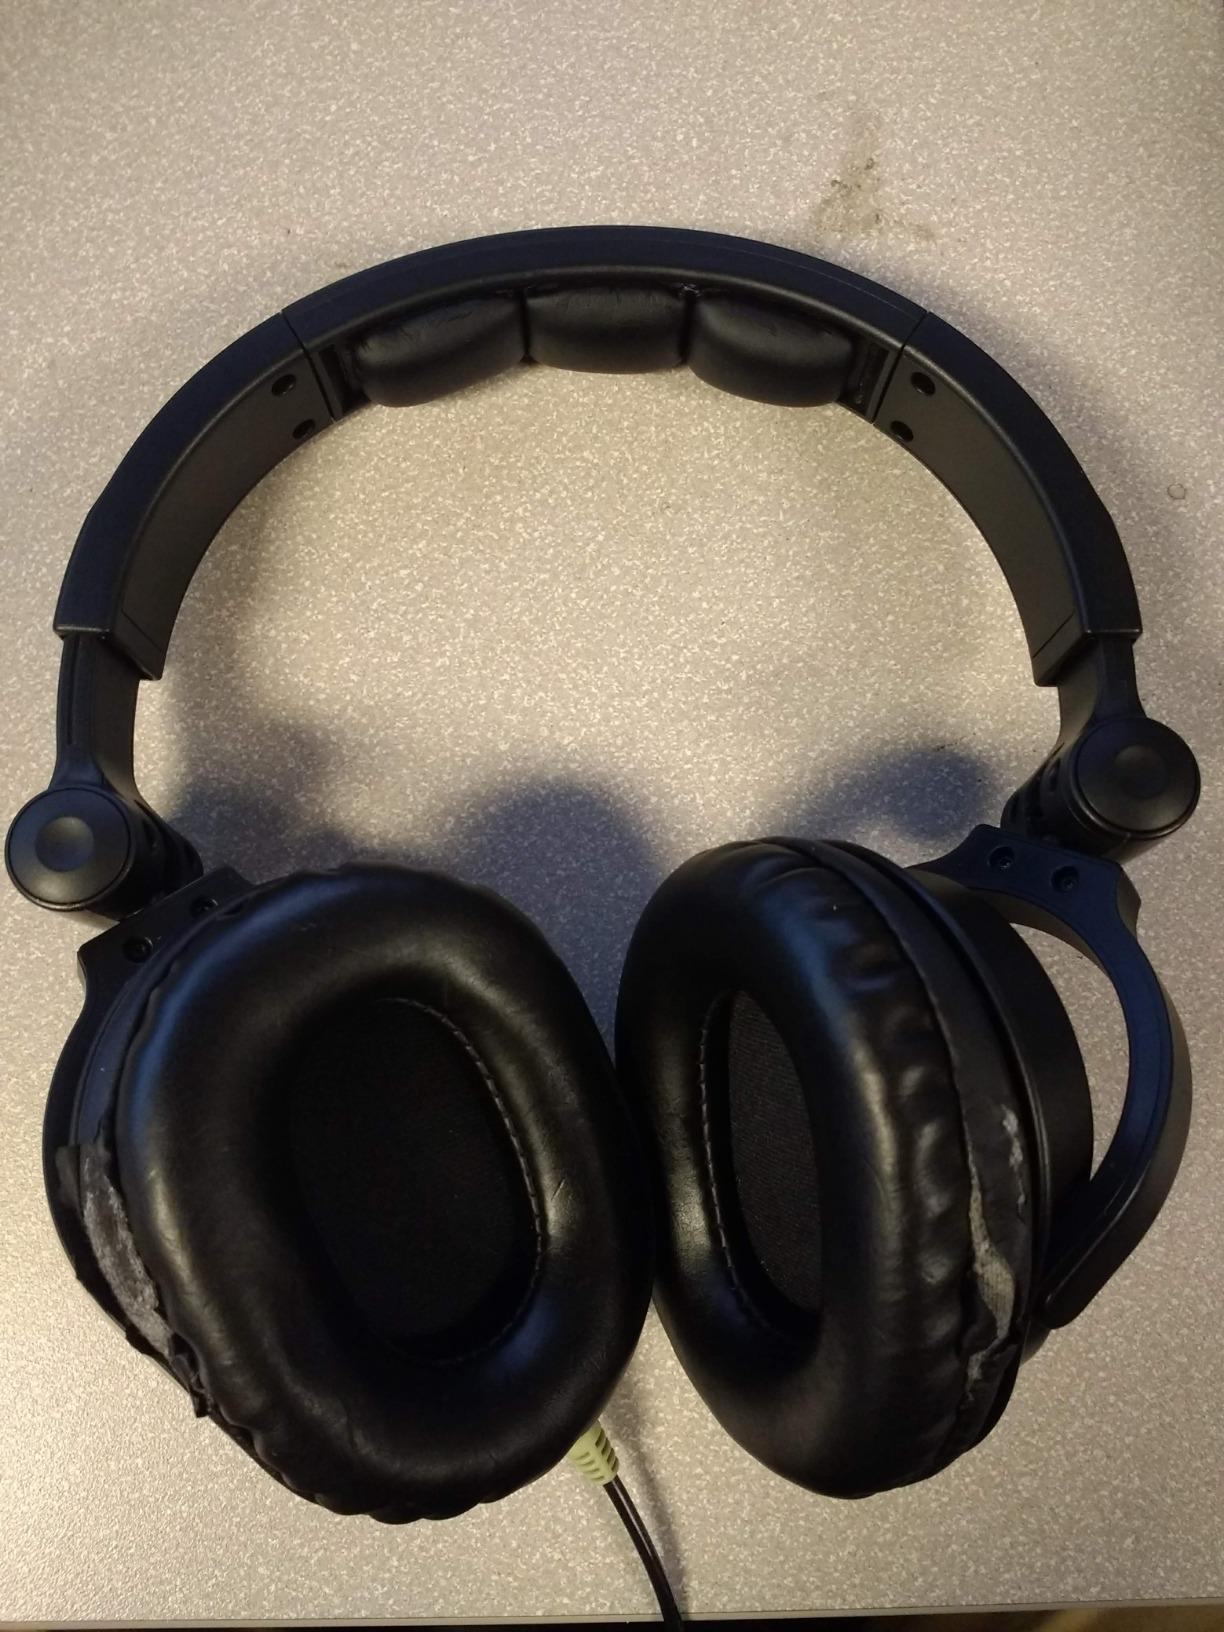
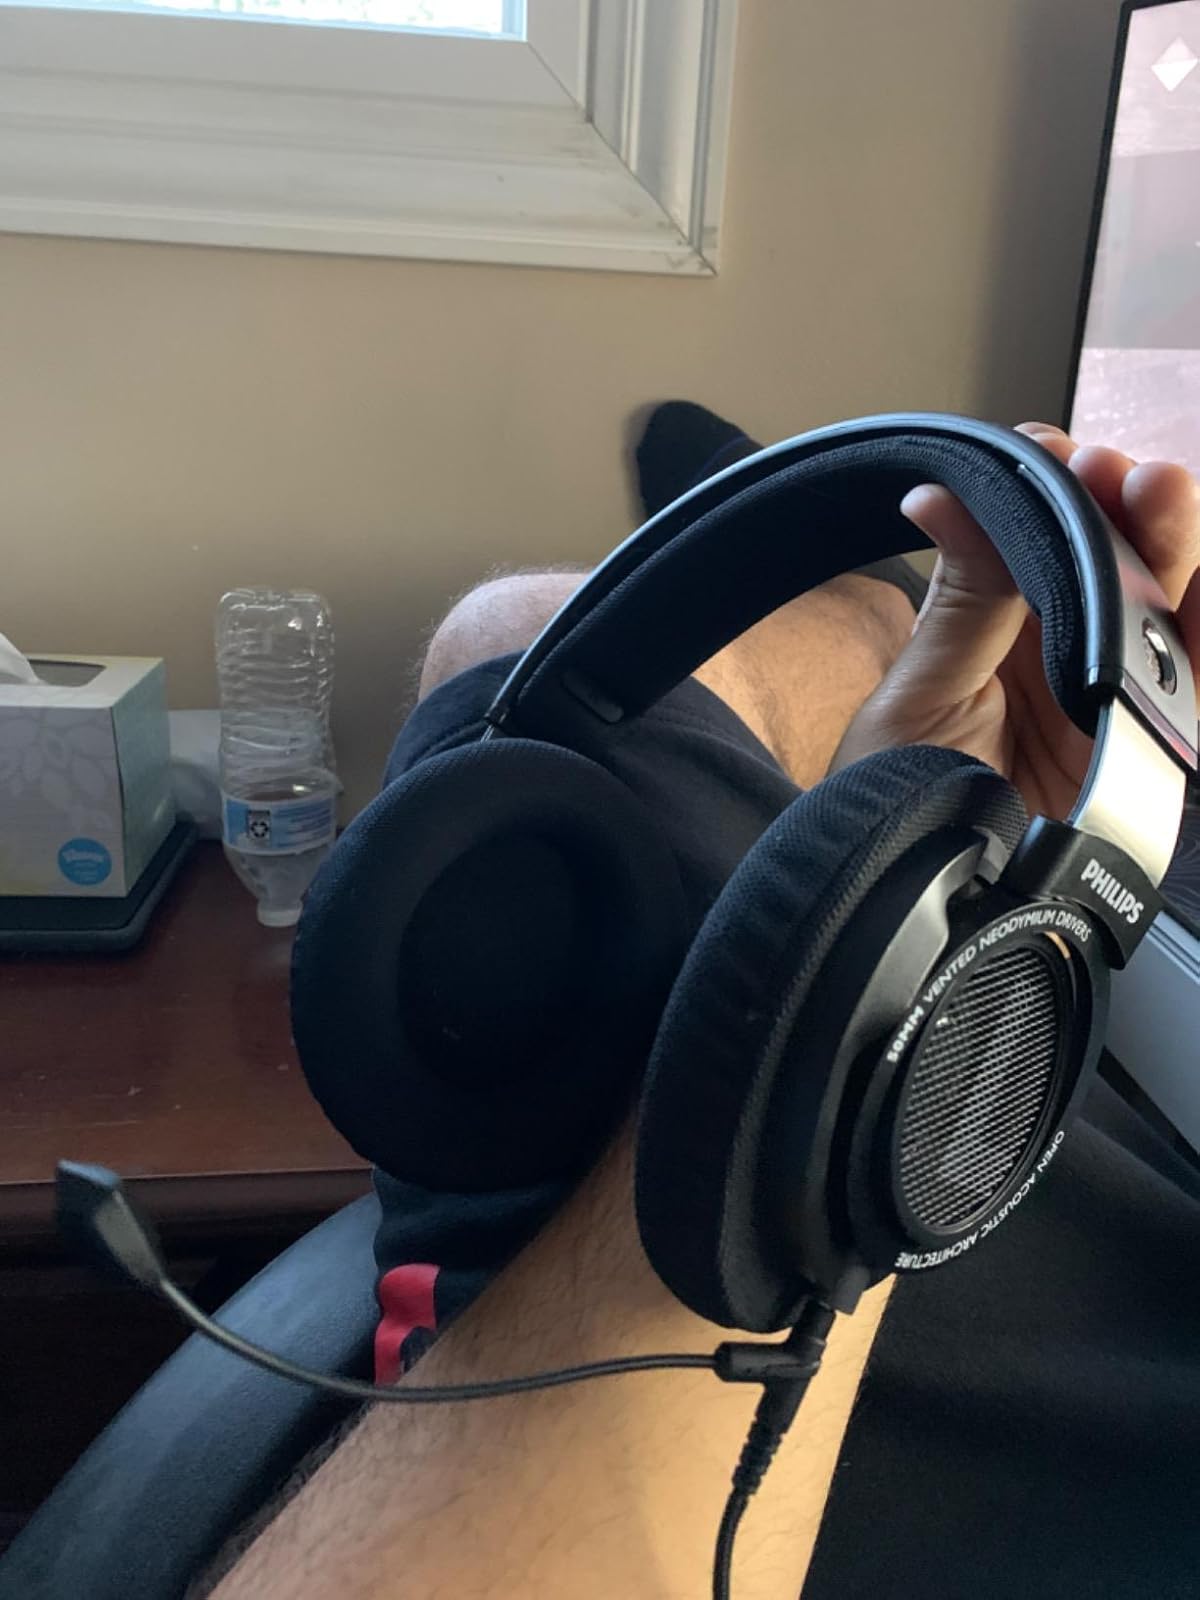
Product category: headphones
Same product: no